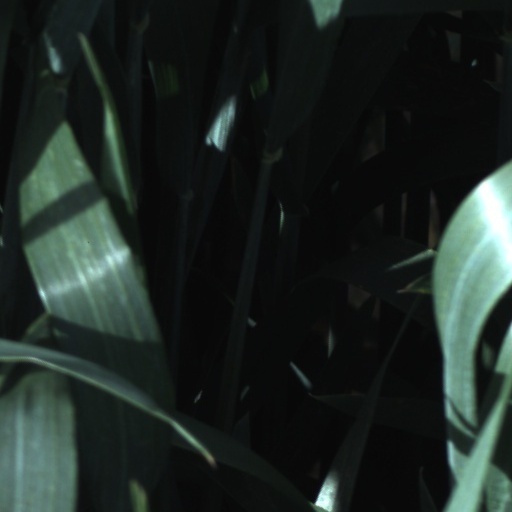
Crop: wheat